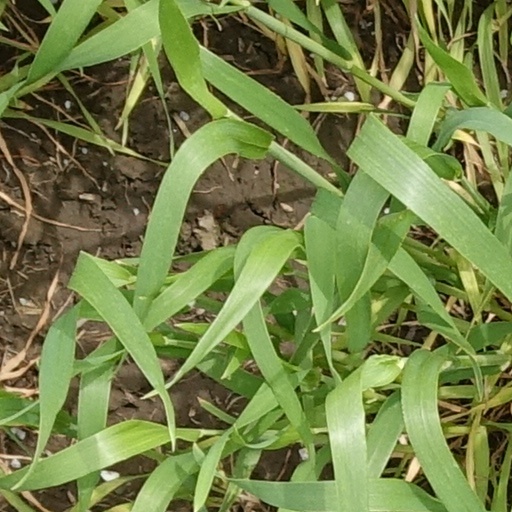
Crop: wheat